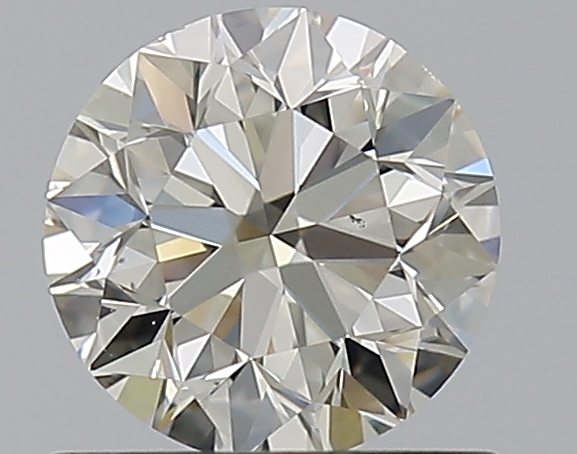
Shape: round
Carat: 0.7
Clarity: VS2
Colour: L
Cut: VG
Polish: EX
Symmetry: EX
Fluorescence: F
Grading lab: GIA
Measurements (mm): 5.51 x 5.55 x 3.58